Linguistic landscape

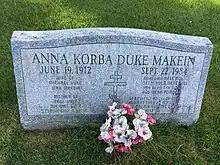
Slavic language carved into gravestone, though no longer spoken in the city.

More recently, scholars have rejected the purely quantitative approaches to Linguistic Landscape. For example, using Scollon and Scollon's (2003) framework of "geosemiotics," researchers have analyzed the placement and relative size of different languages and signs. Leeman and Modan (2009) proposed a "contextualized historical approach" to linguistic landscape that emphasizes the importance of considering how the signs came to be, and what they mean in a given context. Their example of the different symbolic meanings of Chinese and English on Starbucks signs in Washington DC's Chinatown and a Shanghai shopping mall shows that it is unwise to draw conclusions based on the relative frequency of languages in signage.